Hashemite University

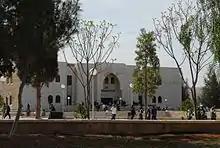
Faculty of Natural Resources and Environment

The Faculty of Natural Resources and Environment is an alternative name to The Institute of Land, Water and Environment which was established at the beginning of the year 1999. The objective of having such a faculty was to strengthen the involvement of the Hashemite University, these are its departments Department of Land Management and Environment, Department of Earth Sciences and Environment, and Department of Water Management and Environment.